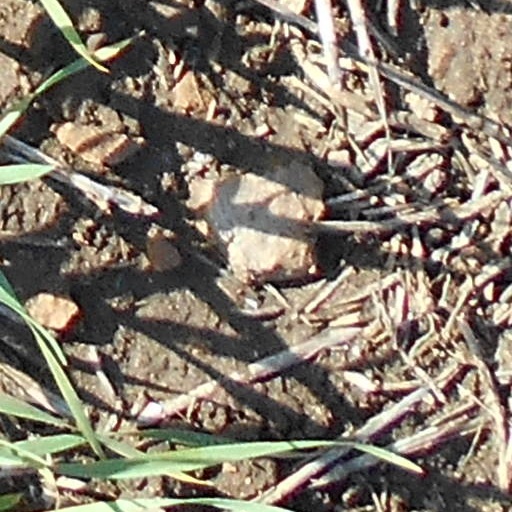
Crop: wheat